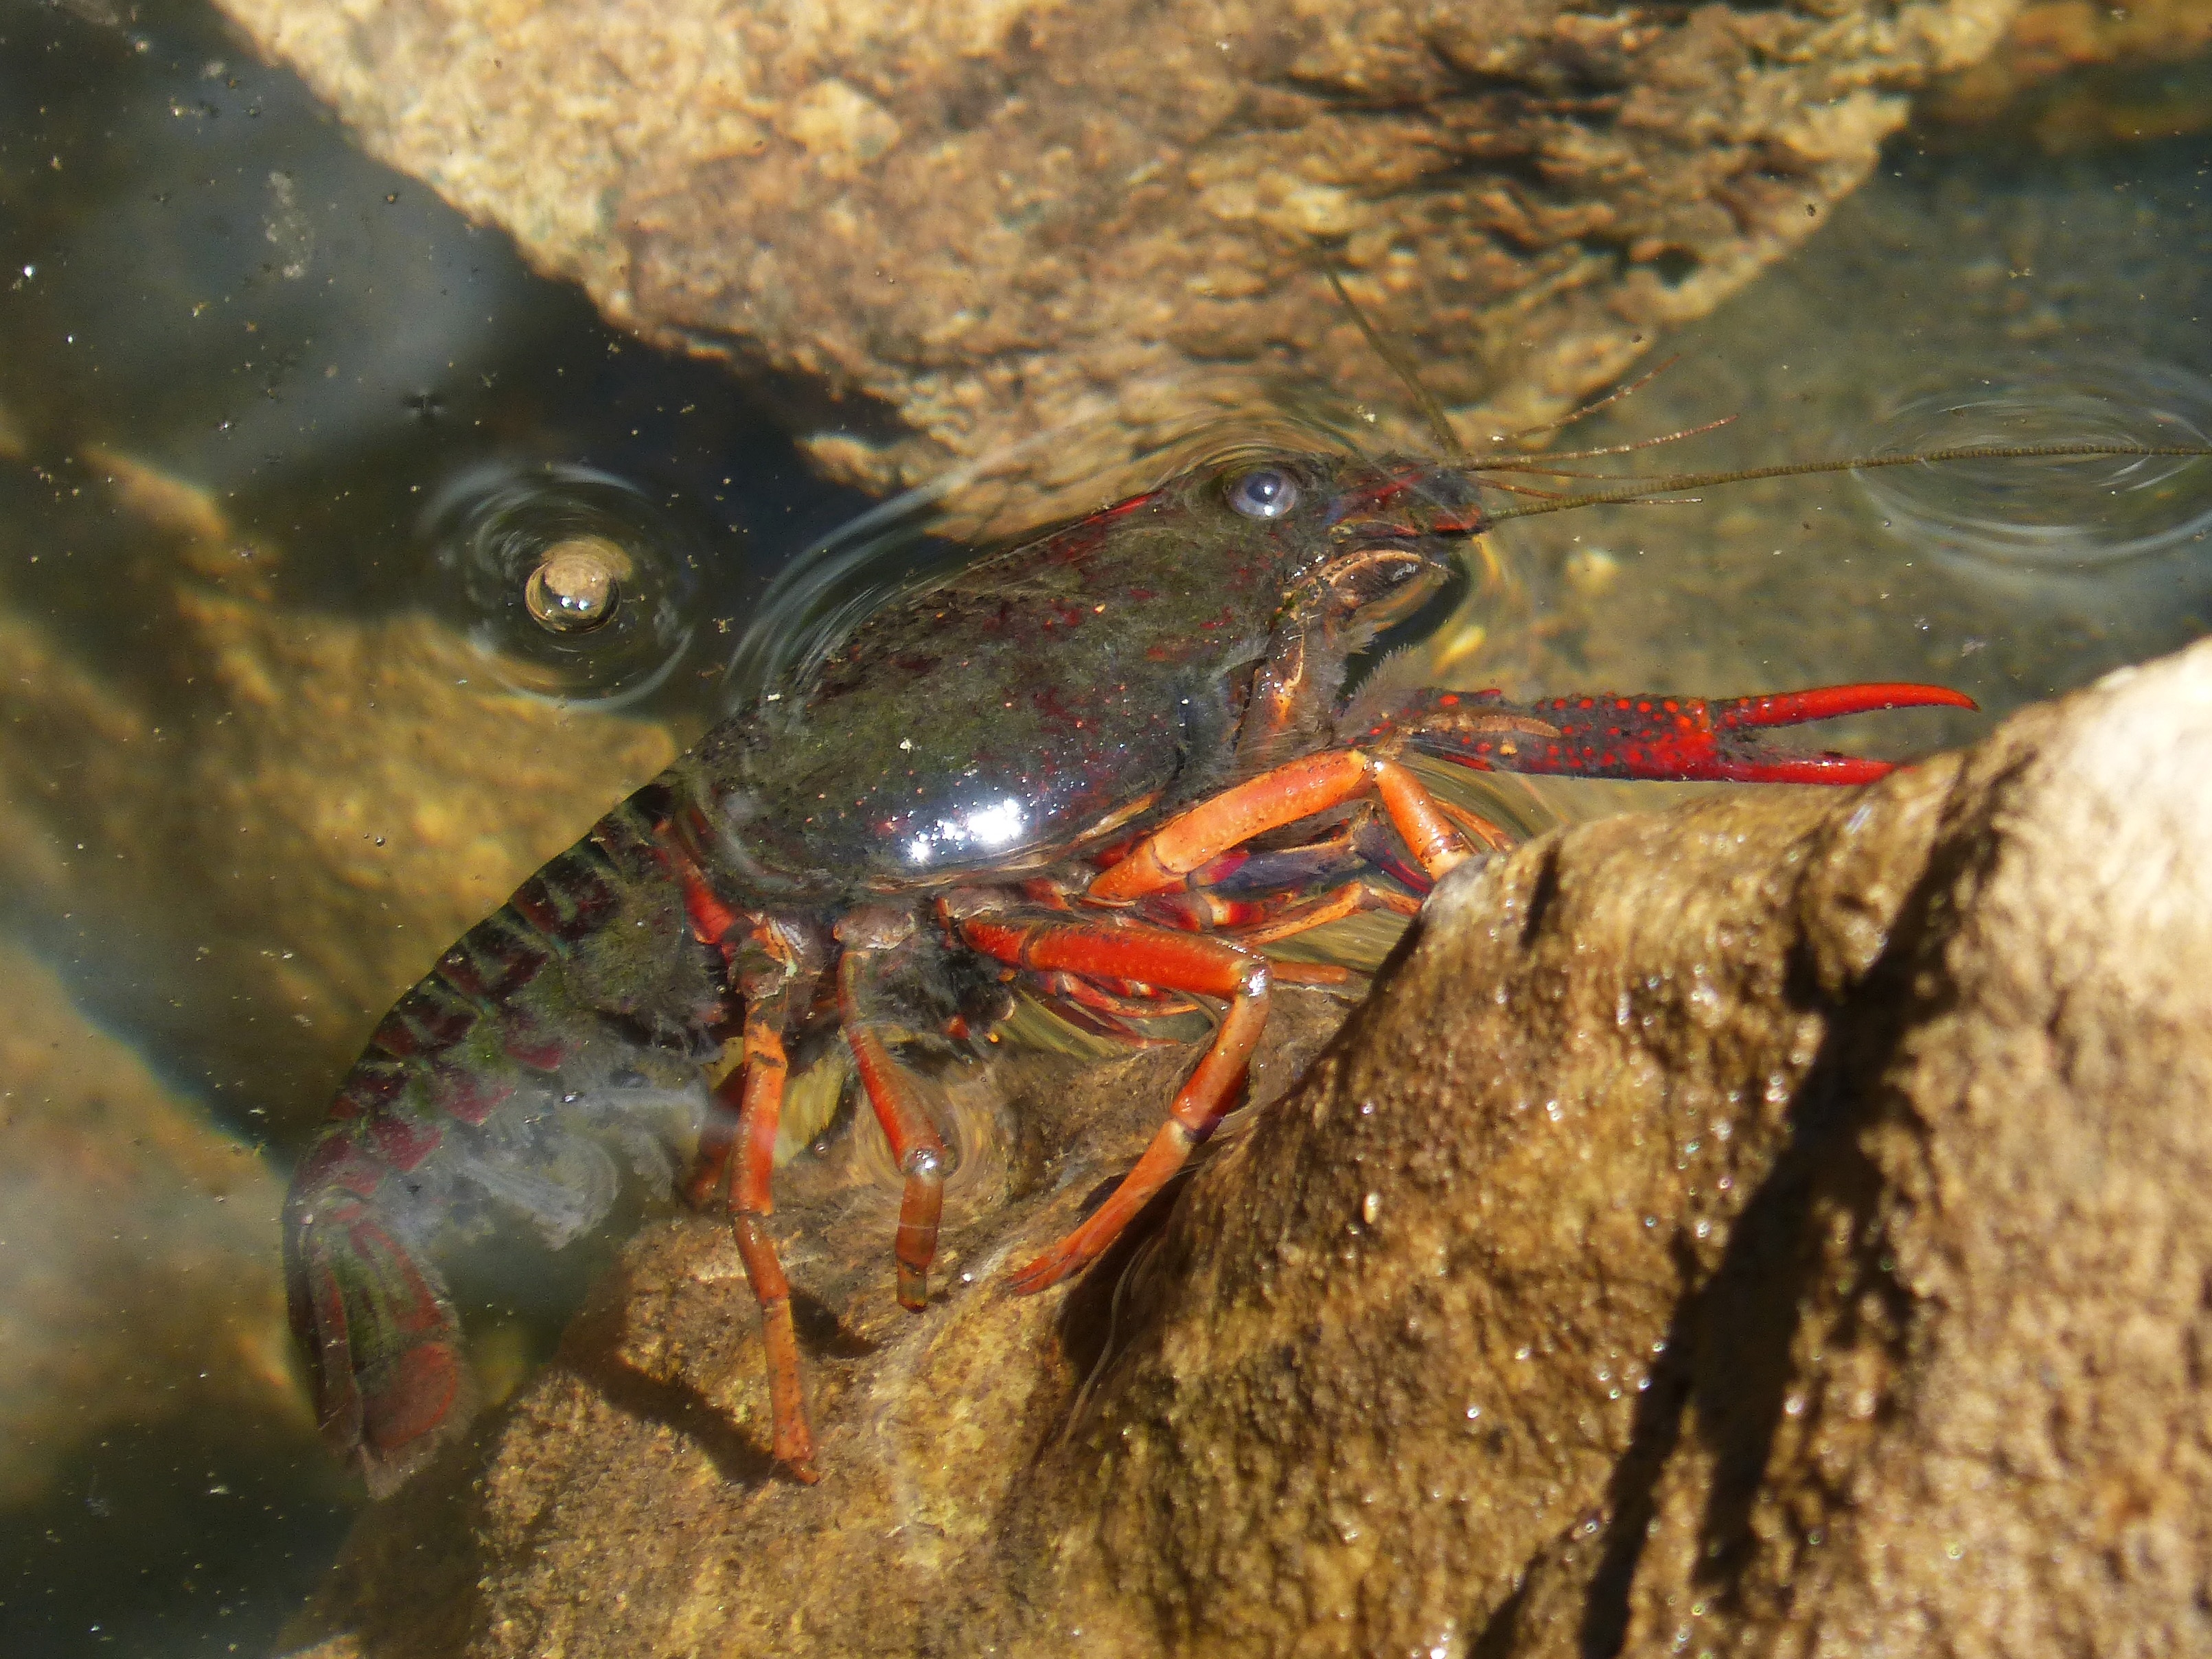
river, wildlife, food, biology, seafood, fauna, crab, invertebrate, close up, crustacean, rocks, plague, crayfish, macro photography, montsant, tweezers, american crab, invasive species, marine biology, ocypodidae, decapoda, animal source foods